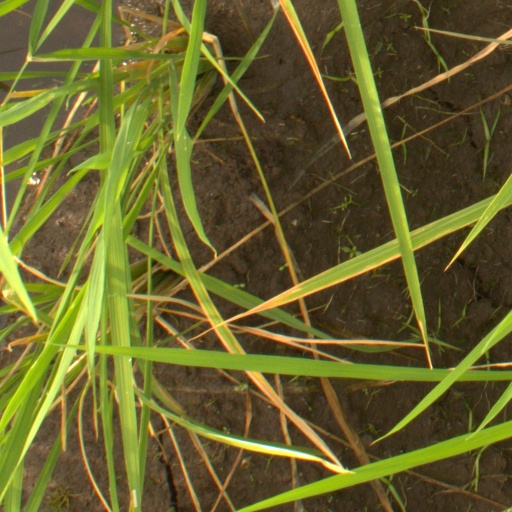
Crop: rice